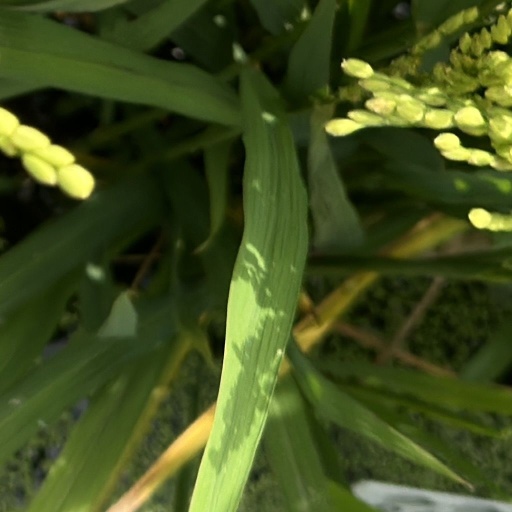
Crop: rice